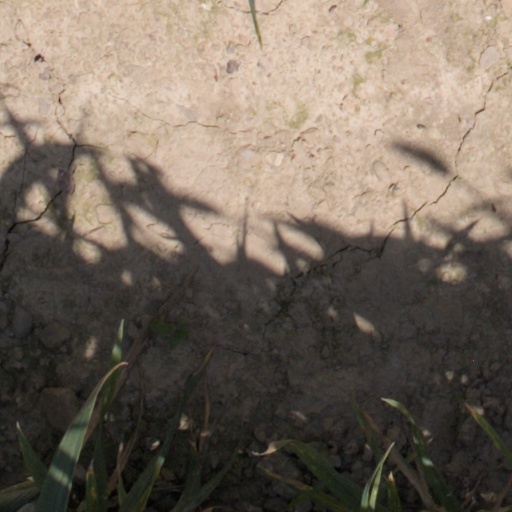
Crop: wheat